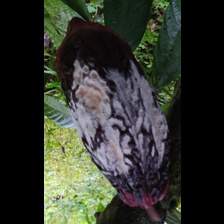
Label: moniliophthora